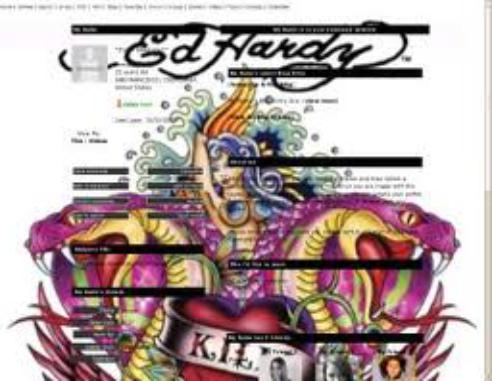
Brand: Ed Hardy
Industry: Clothes